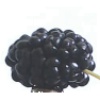
Label: Mulberry 1